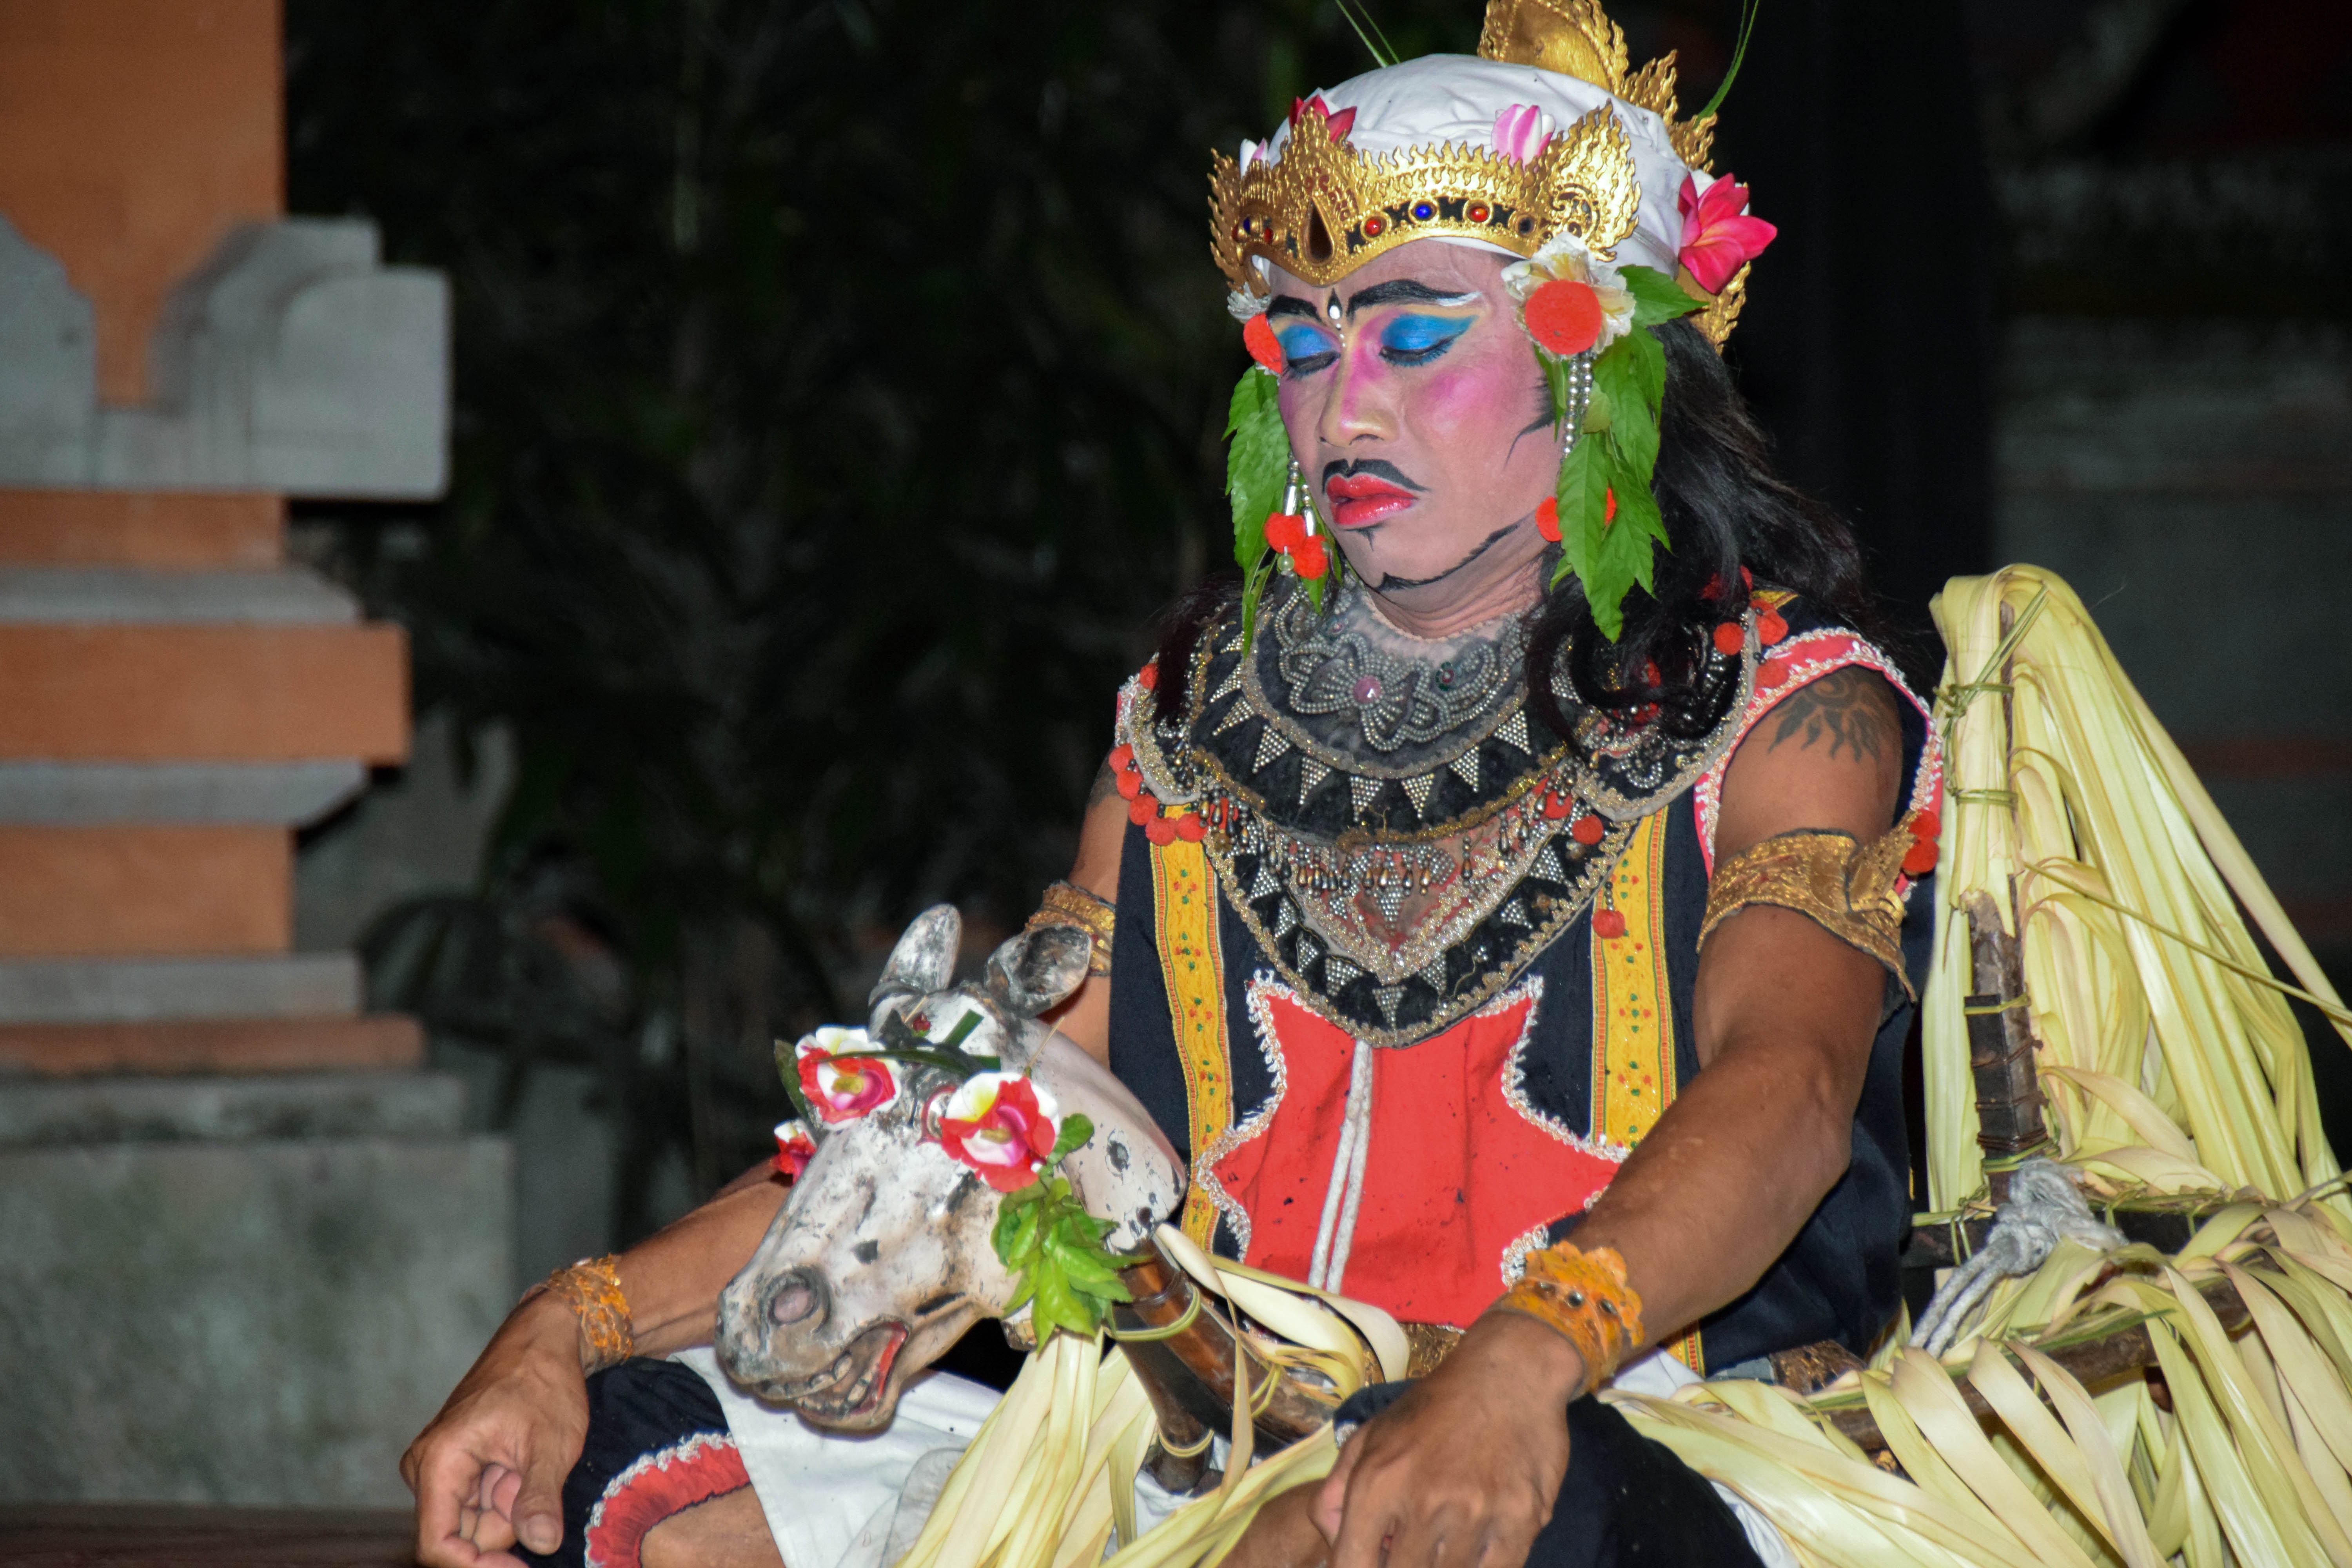
man, travel, dance, carnival, performance art, festival, dancers, temple, event, indonesia, tradition, entertainment, bali, traditionally, performing arts, feuertanz, ubud, bali dance, dance sideshow